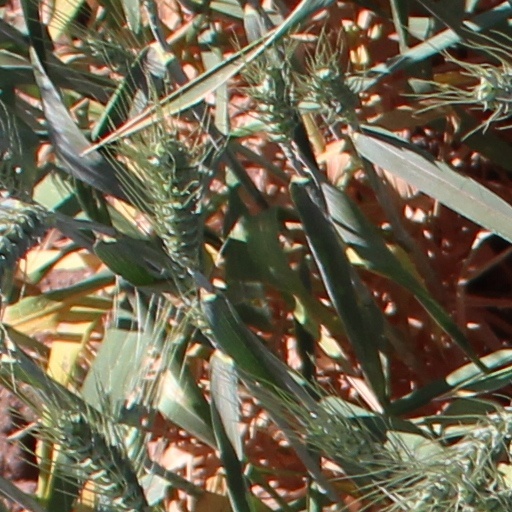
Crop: wheat